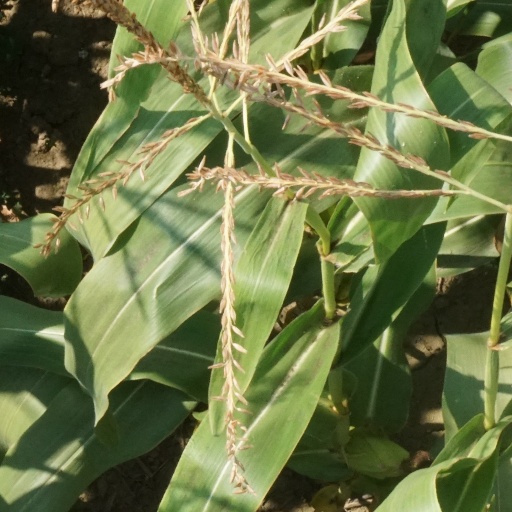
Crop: maize; corn